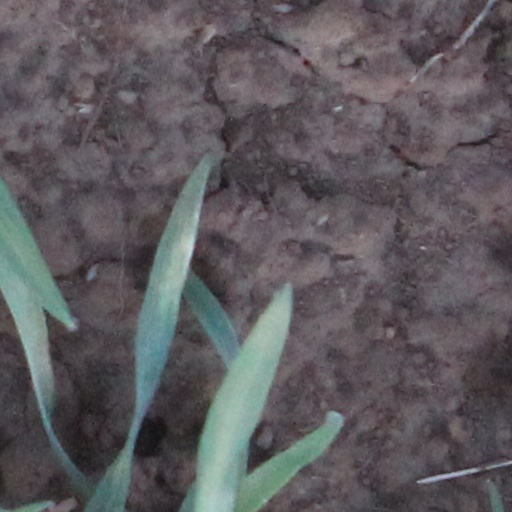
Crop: wheat